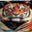
Label: tiger